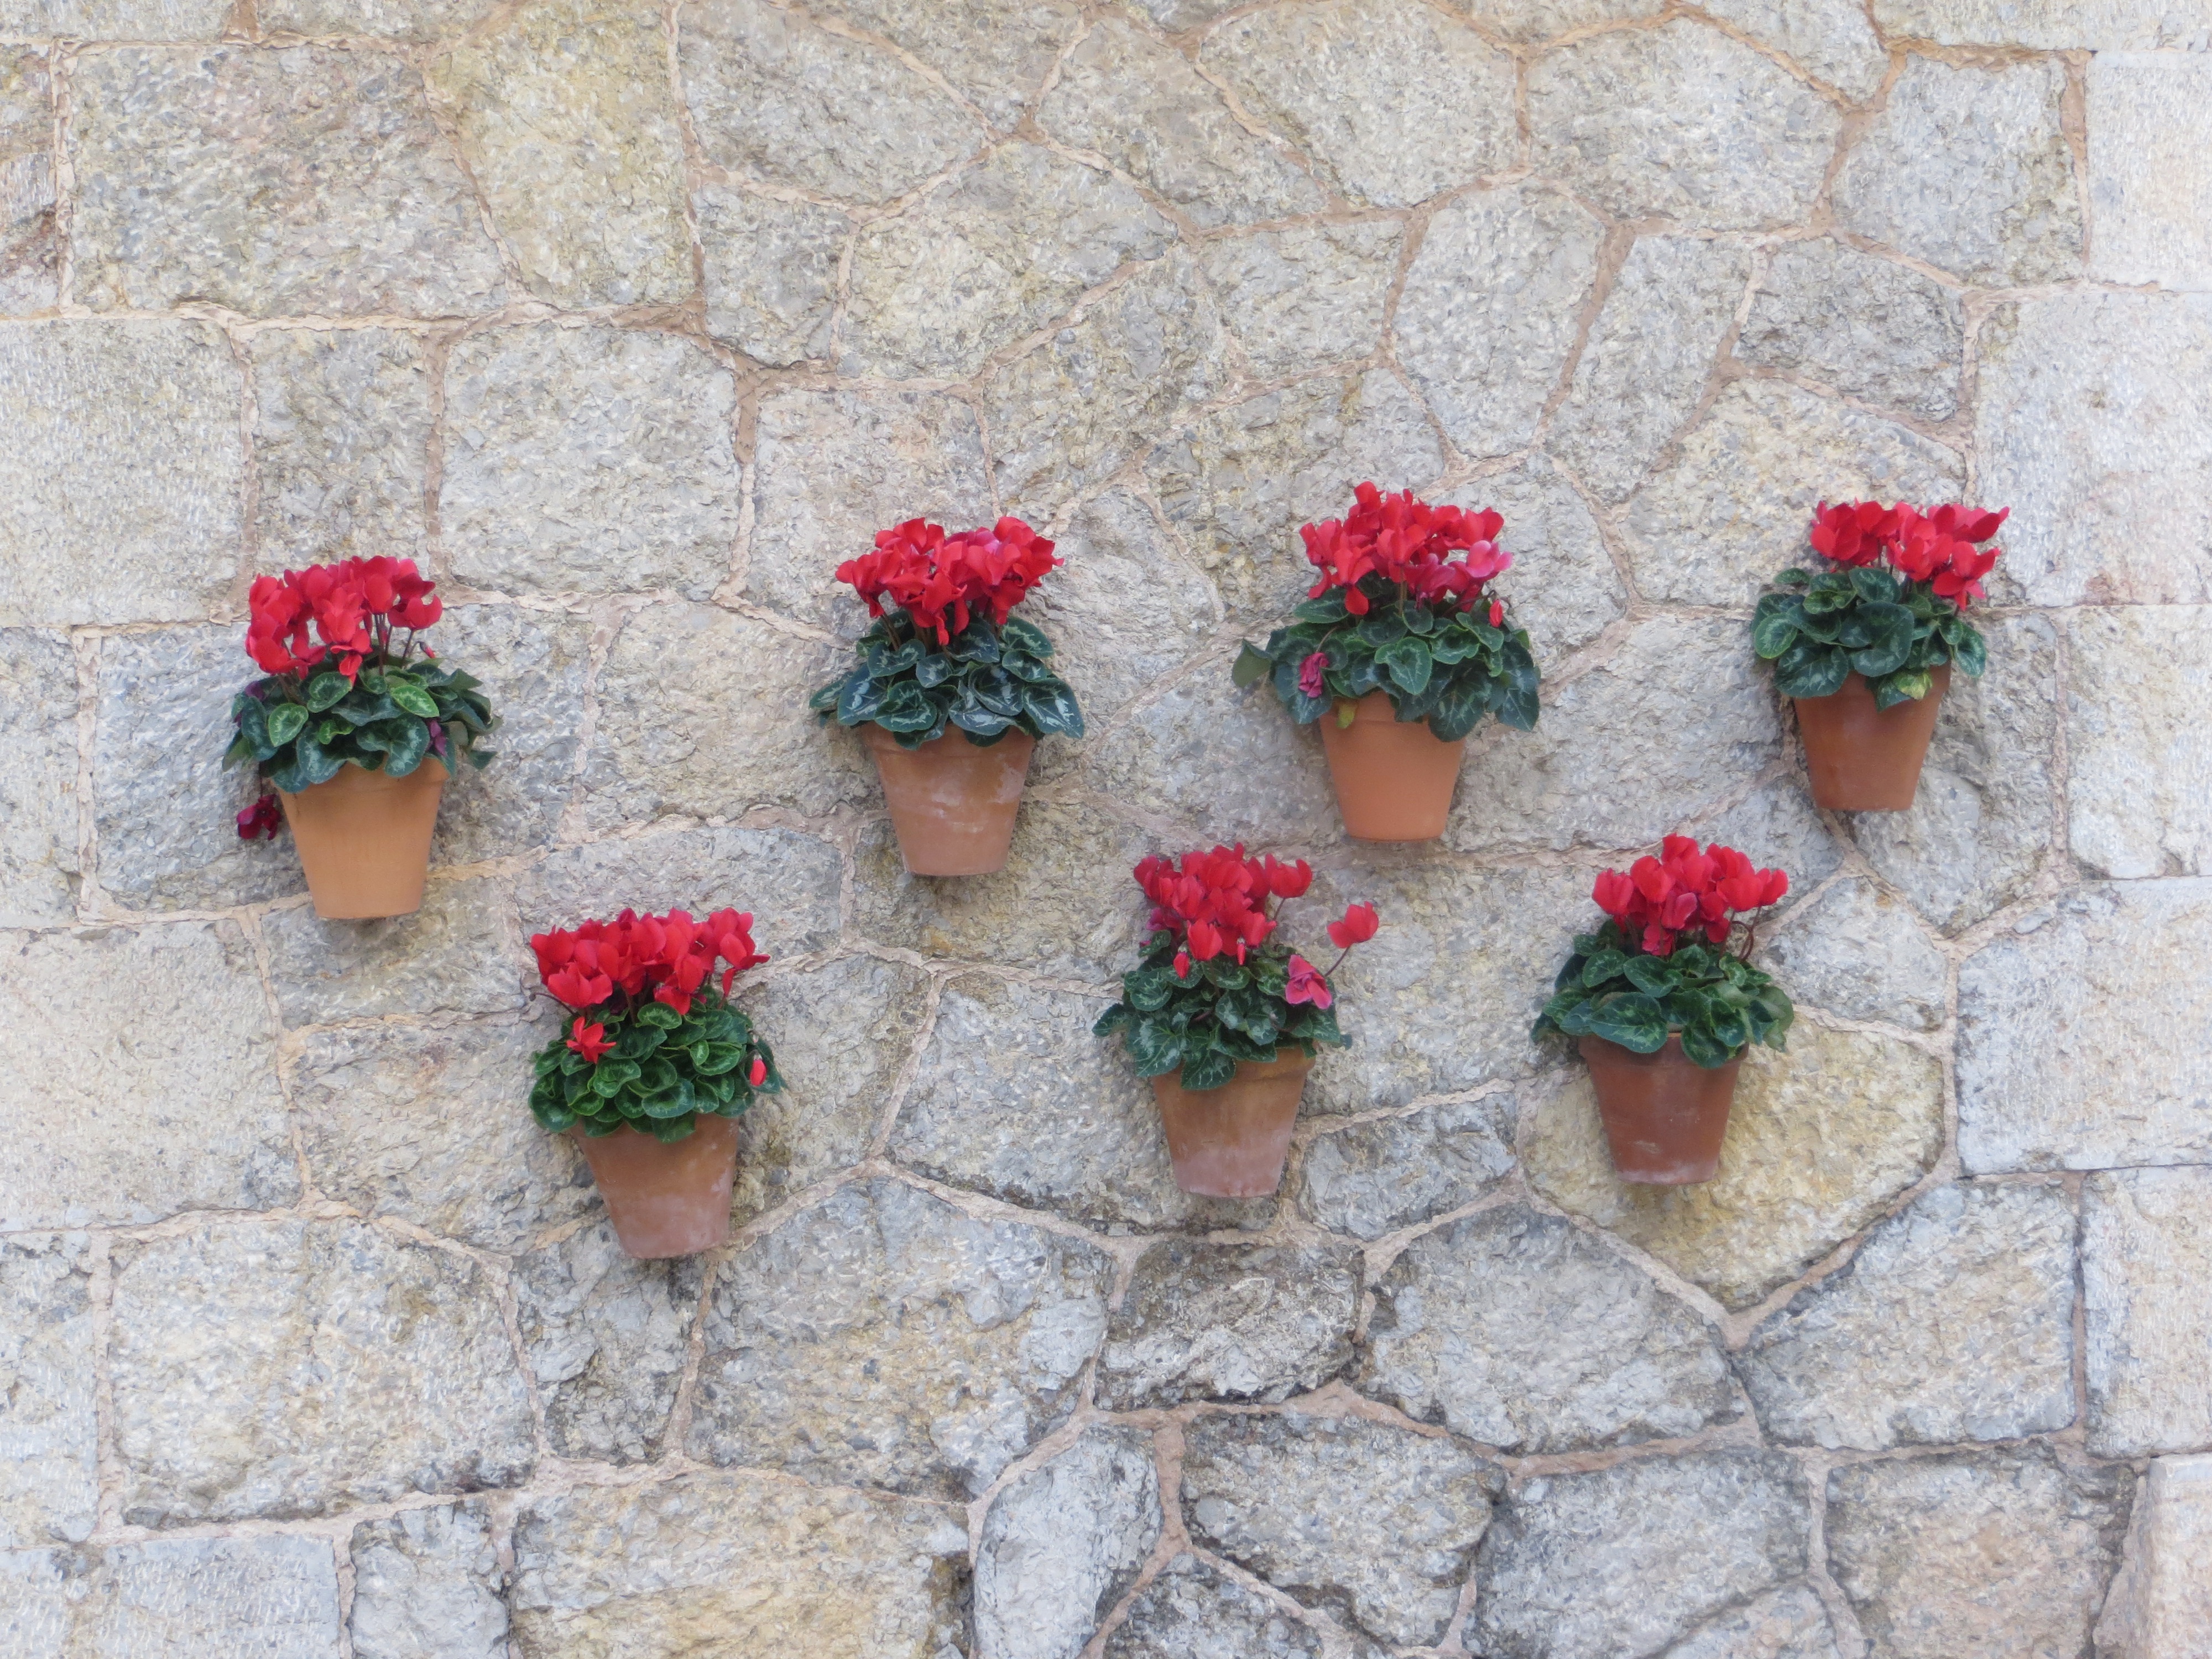
plant, flower, wall, decoration, pattern, red, flora, flowers, art, floristry, harmony, flooring, flowering plant, flower pots, floral design, land plant, flower arranging